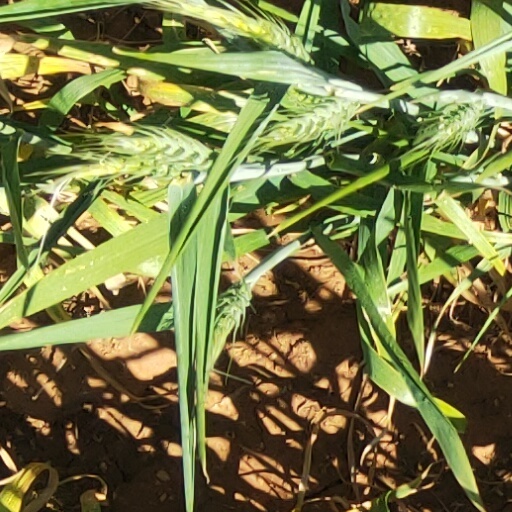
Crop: wheat